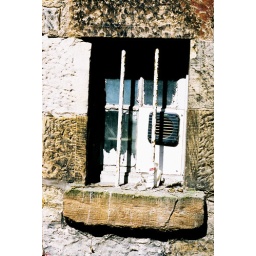
vent in window in a wall